Israel Ziv

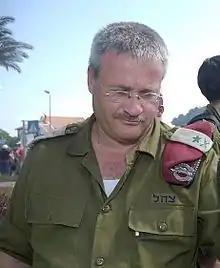
Ziv in 2005

Israel Ziv (born 1957) is an Israeli retired general who held several prominent posts including the head of the Israel Defense Force's Operations Directorate. During the Gaza war, Ziv emerged as a symbol of individual resistance and initiative, engaging directly in conflict zones, organizing military efforts, and spearheading civilian defense initiatives amidst a Hamas incursion.